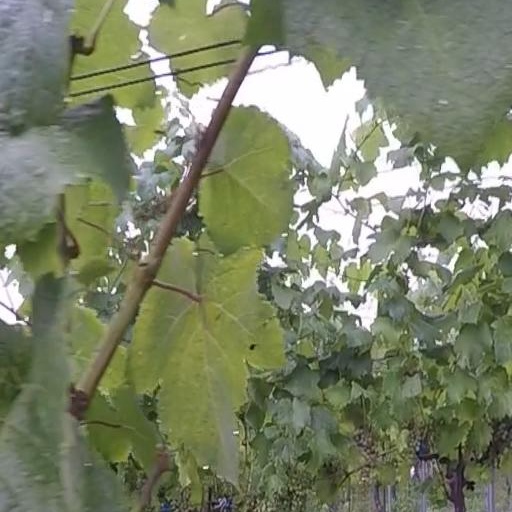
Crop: grape